Ys: The Oath in Felghana

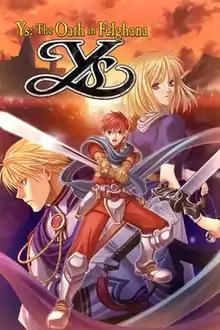

is a 2005 action role-playing game developed by Nihon Falcom. A part of the "Ys" series, it is a remake of "" (1990). "The Oath in Felghana" was first released for Windows in Japan in June 2005, with an English localization by Xseed Games in March 2012. A PlayStation Portable version was also released in Japan in April 2010 and later in North America and Europe. A remaster, "Ys Memoire: The Oath in Felghana", released in Japan in April 2023 for the Nintendo Switch and in May 2024 for PlayStation 4 and PlayStation 5. "Memoire" was later released internationally in January 2025.